IEC 60309

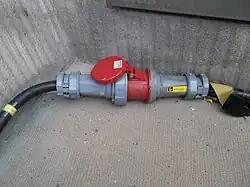

The standardization was originally done by the CEE, which became IECEE in 1985 (International Commission on the Rules for the Approval of Electrical Equipment) and is now part of the IEC. (This is the same body that produced the "CEE 7" series of domestic AC plugs.) The industrial sockets were standardized in the 1960s in the CEE 17 series that was adopted in the UK as BS 4343, and which are now the IEC 60309 standard.